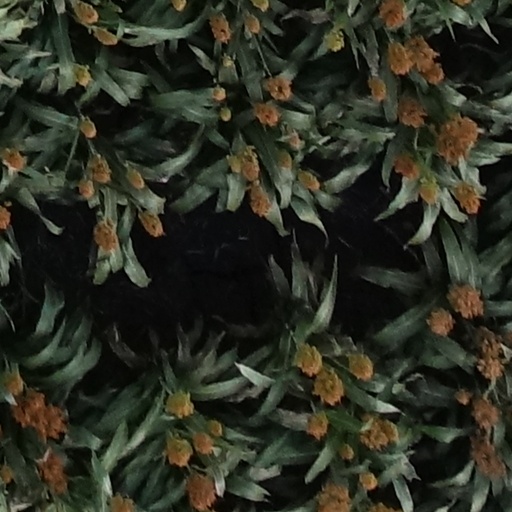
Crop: sorghum